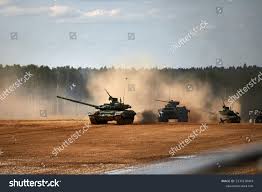
Label: T-80